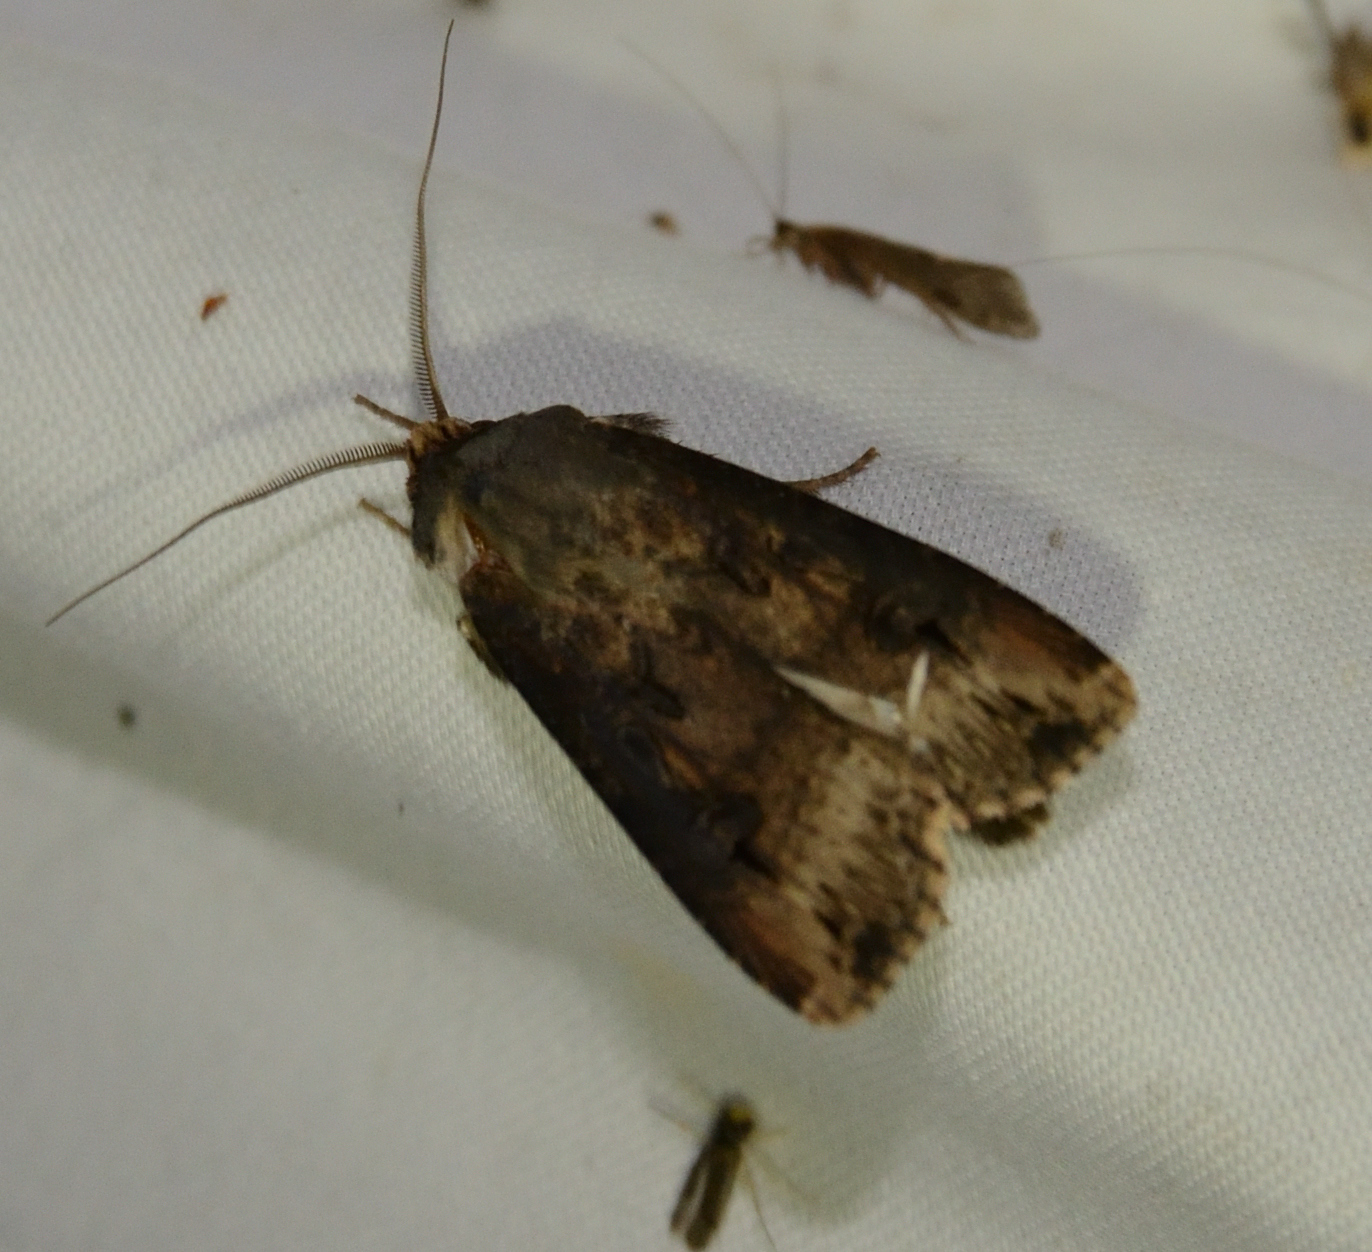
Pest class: cutworms